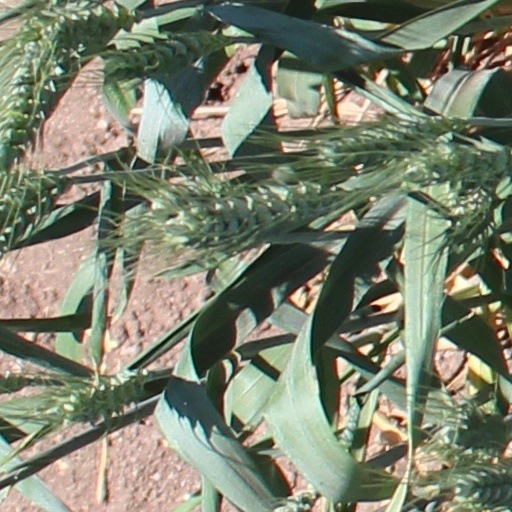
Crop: wheat